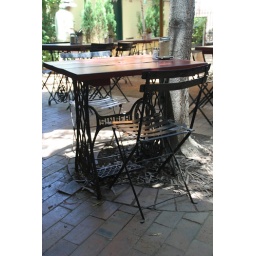
2005-0372  Singer treadle sewing machine used as a cafe table in Sydney